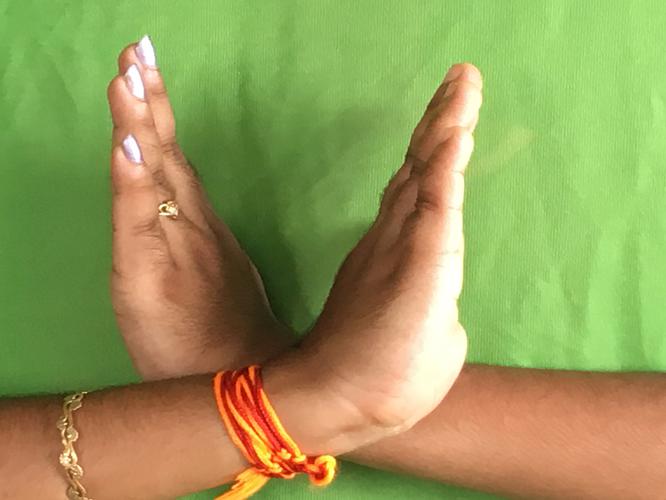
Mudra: Swastikam
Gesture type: double_hand